Marcel Boulestin

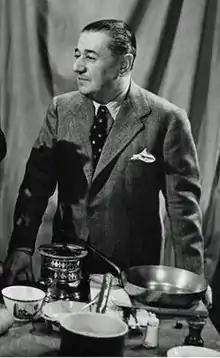
Boulestin in 1938

Xavier Marcel Boulestin (1878 – 20 September 1943) was a French chef, restaurateur, and the author of cookery books that popularised French cuisine in the English-speaking world.